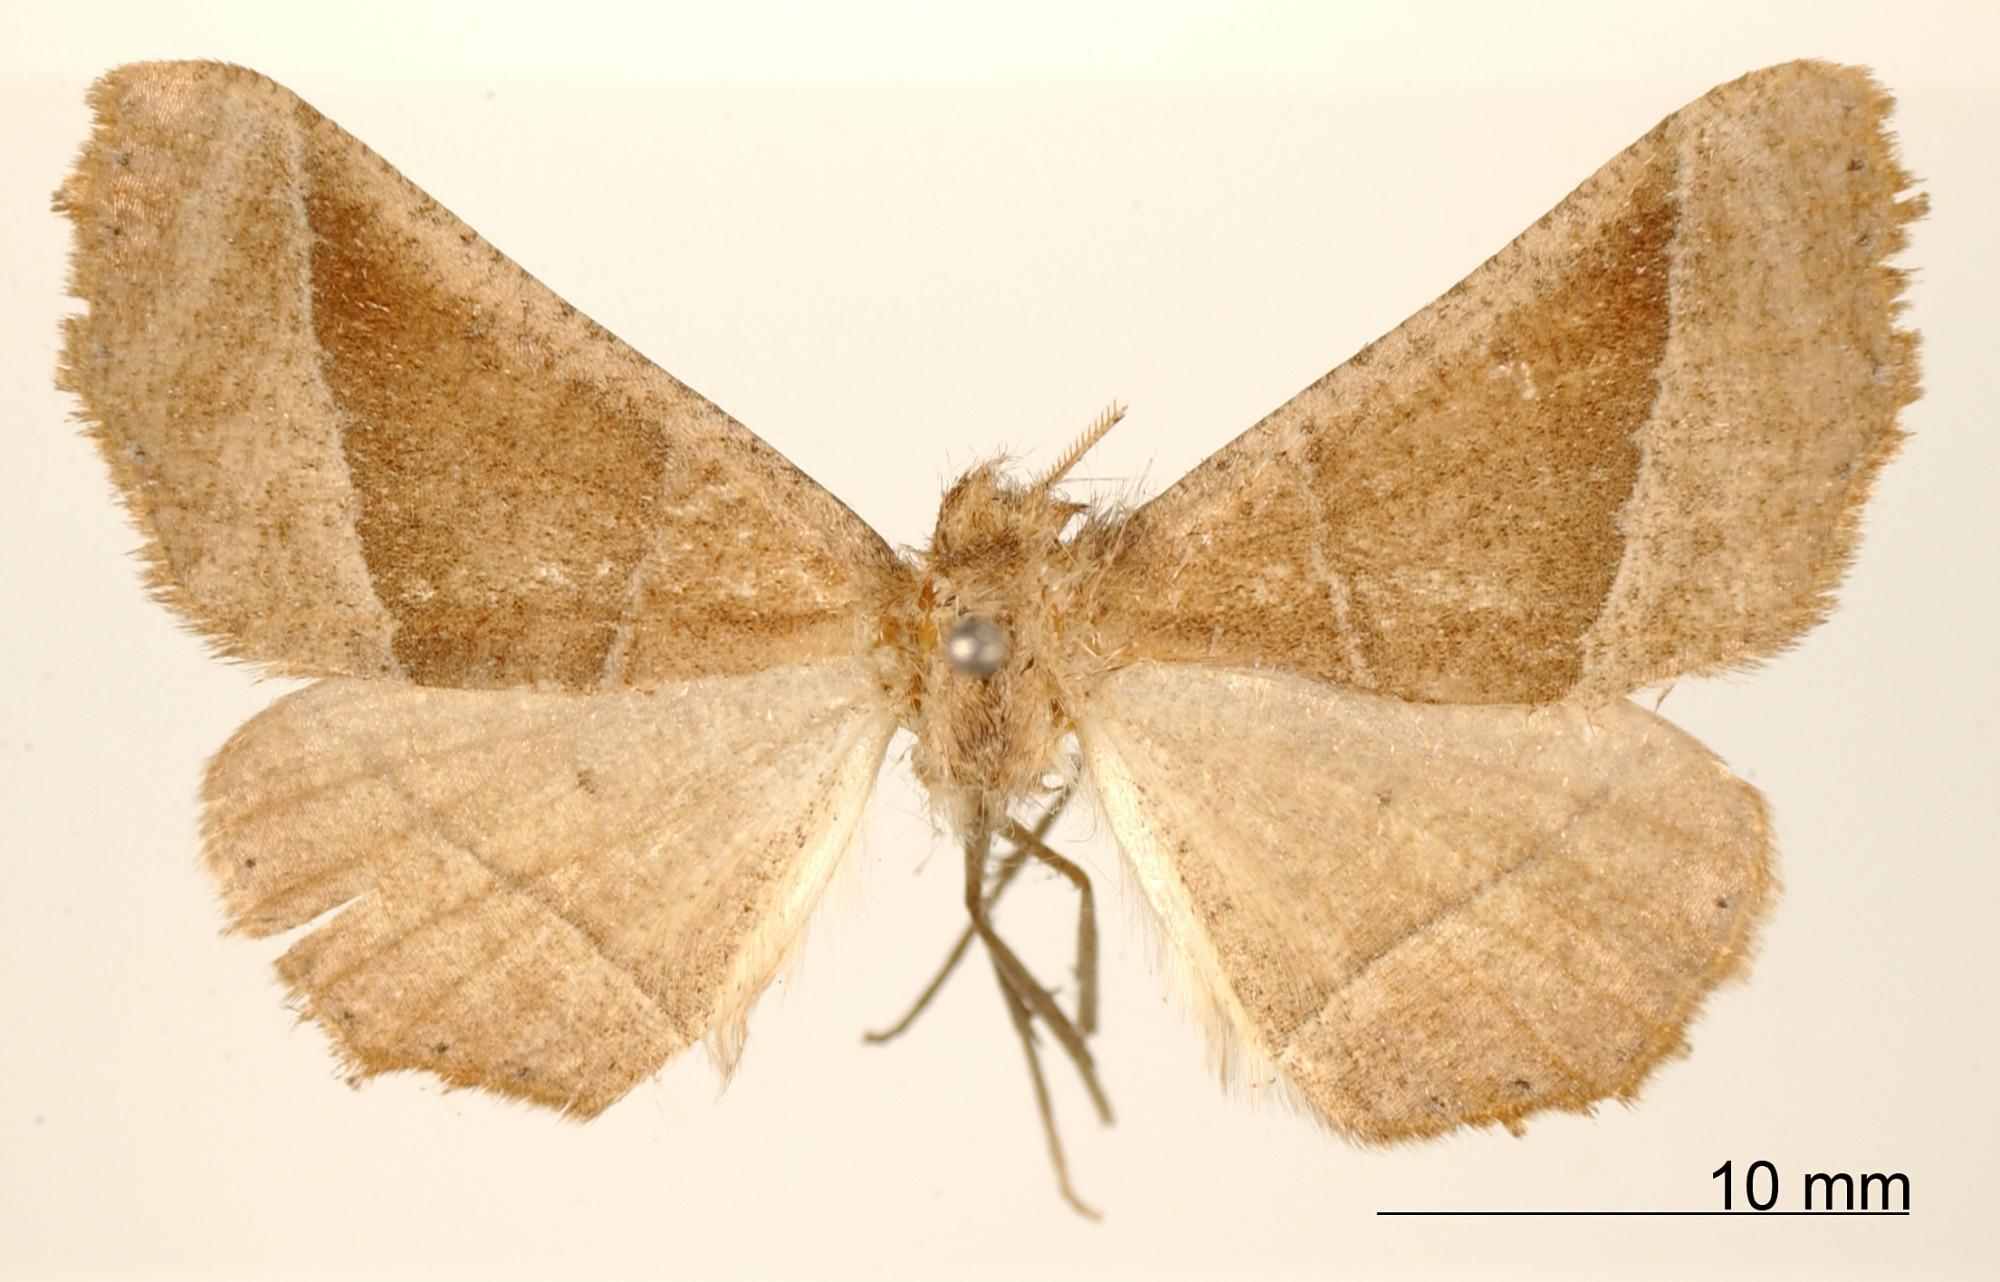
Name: Pero rava
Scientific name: Pero rava Poole, 1987
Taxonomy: Animalia, Arthropoda, Insecta, Lepidoptera, Geometridae, Ennominae
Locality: Bogota, Colombia, Colombia